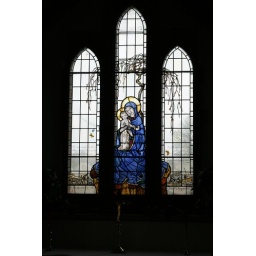
The stained glass window behind the altar in Tyneham Church